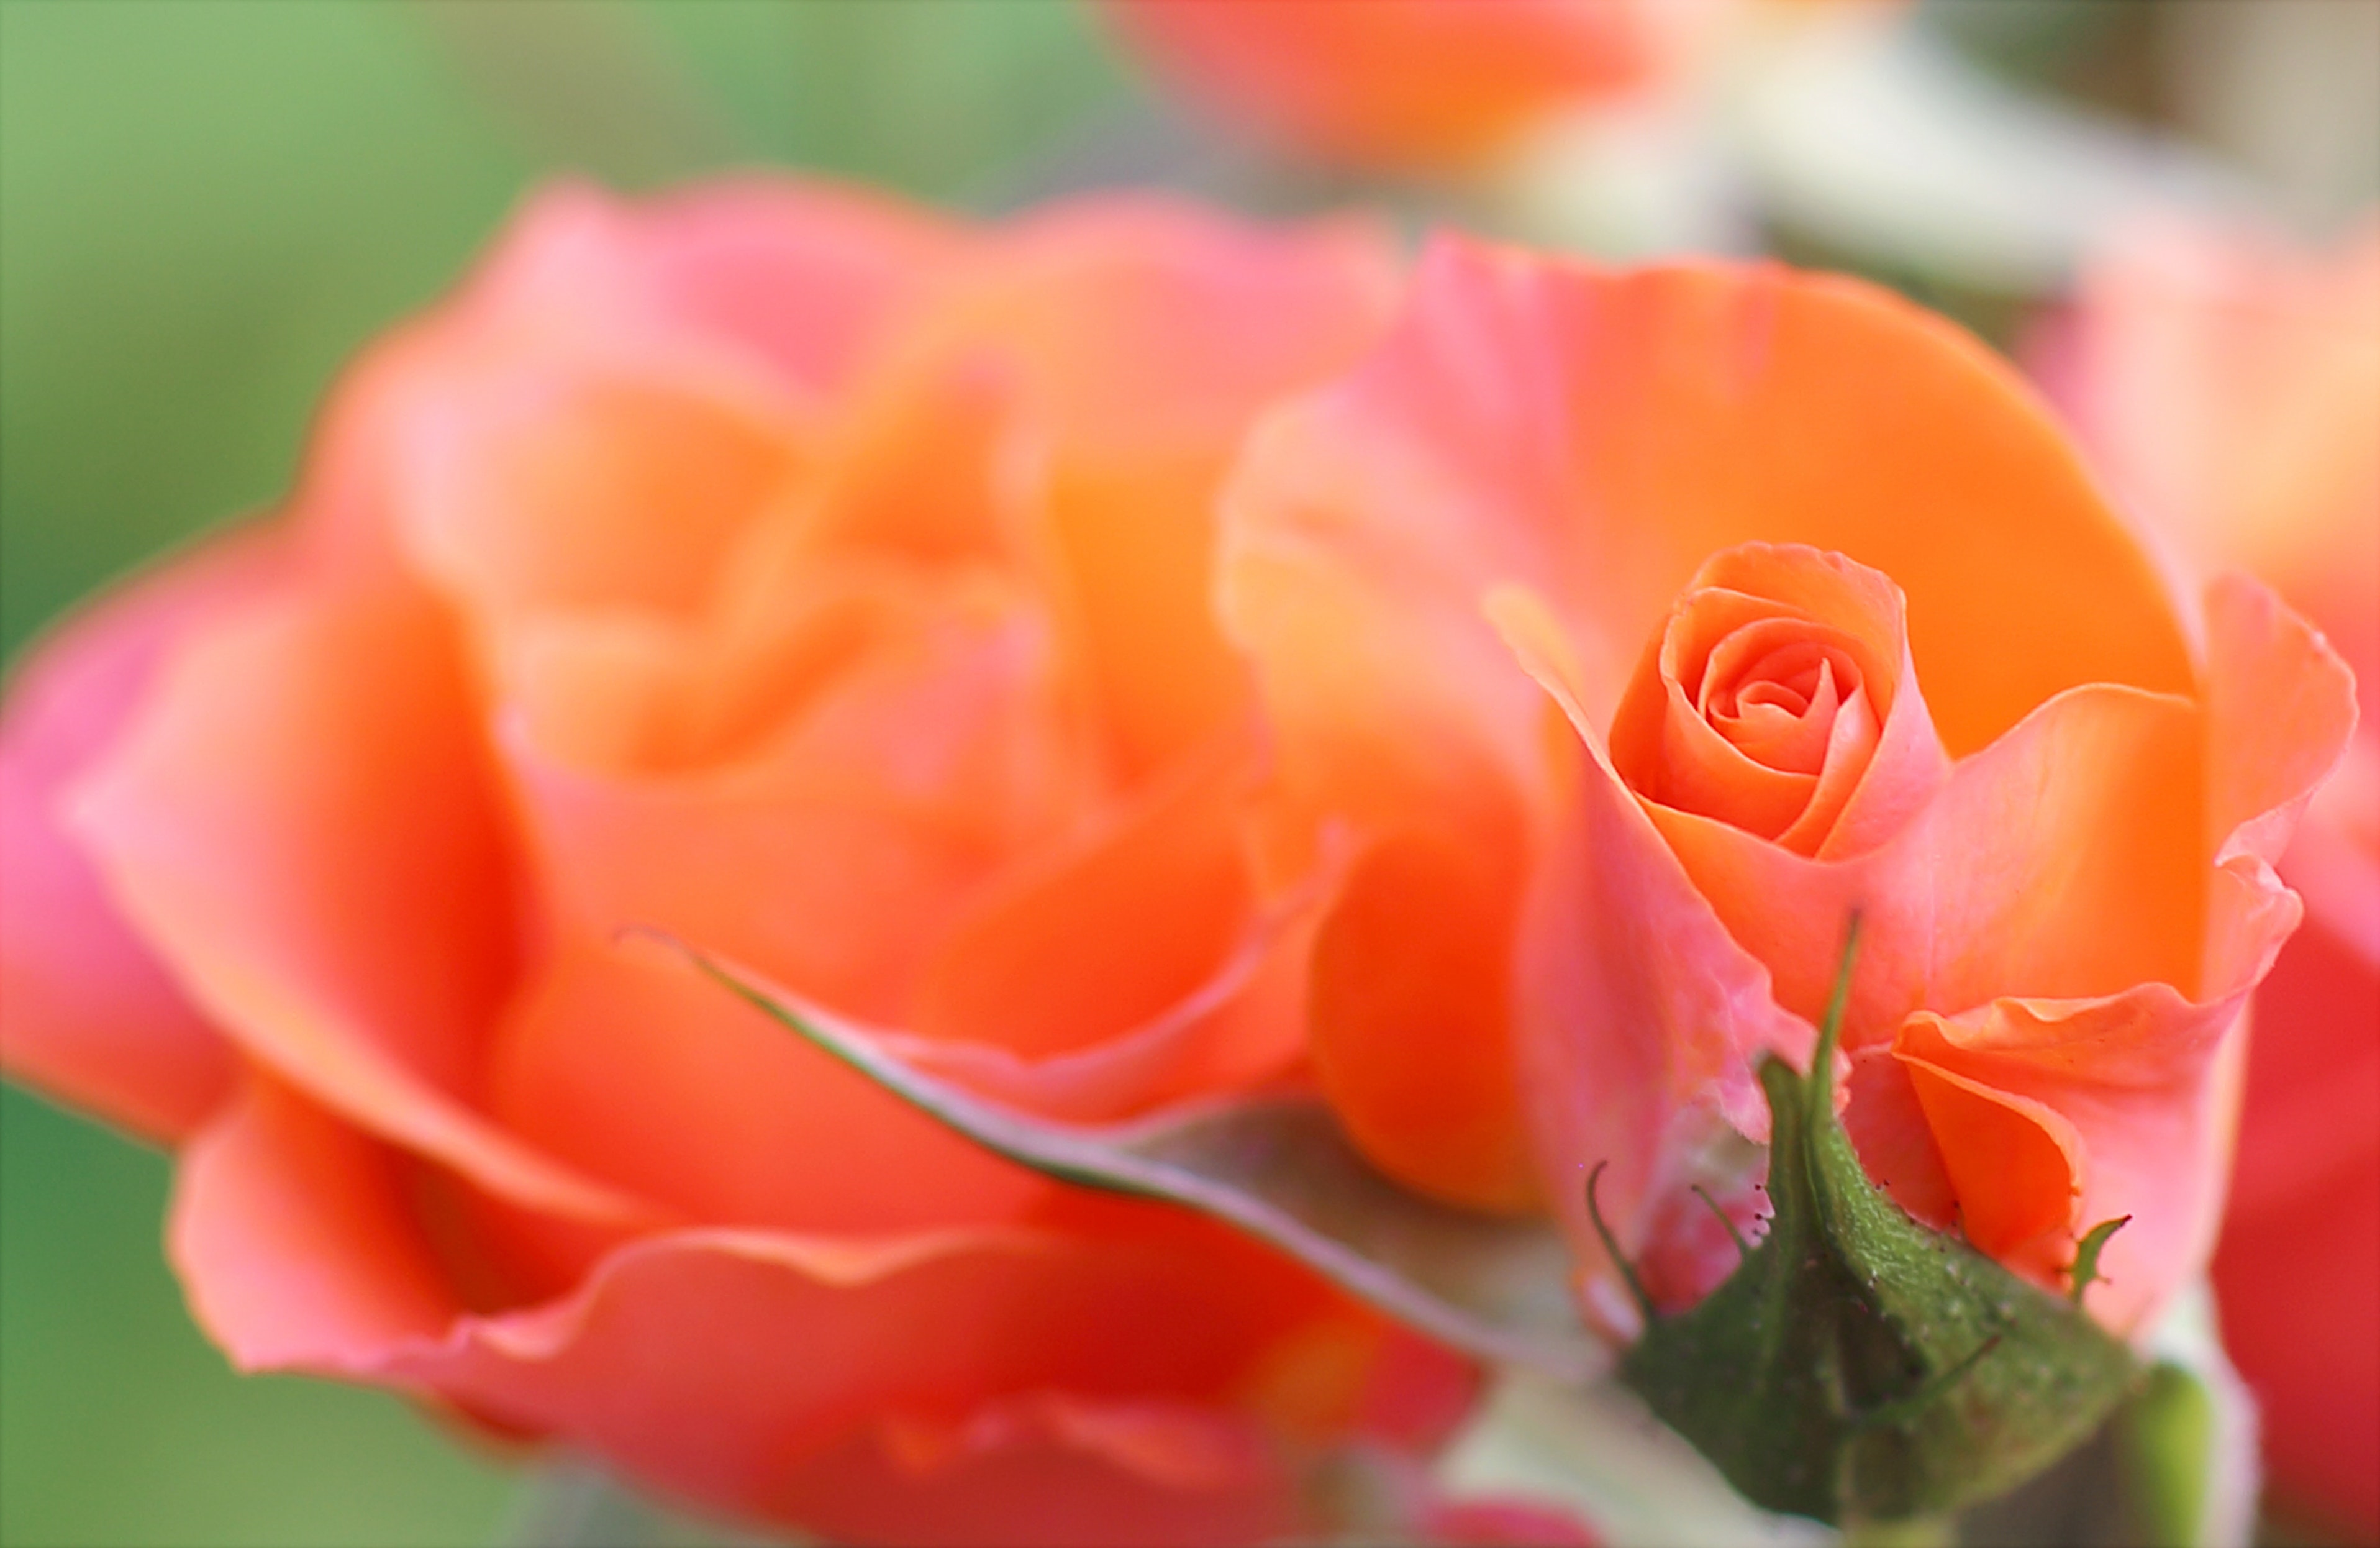
flower, garden roses, flowering plant, petal, rose, pink, floribunda, rose family, red, plant, orange, peach, close up, rose order, botany, macro photography, rosa centifolia, plant stem, Hybrid tea rose, annual plant, pink family, begonia, camellia, perennial plant